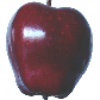
Label: Apple Red Delicious 1